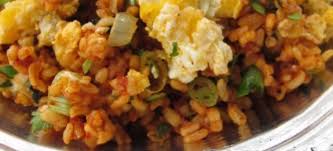
Yemek: kisir